Columbia River Basalt Group

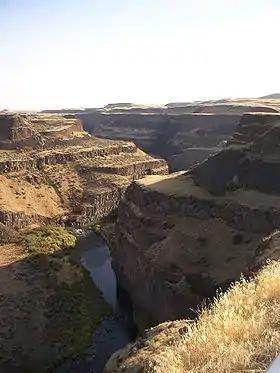
In the Palouse River Canyon just downstream of Palouse Falls, the Sentinel Bluffs flows of the Grand Ronde Formation can be seen on the bottom, covered by the Ginkgo Flow of the Wanapum Basalt.

Prior to 17.5 million years ago, the Western Cascade stratovolcanoes erupted with periodic regularity for over 20 million years, even as they do today. An abrupt transition to shield volcanic flooding took place in the mid-Miocene. The flows can be divided into four major categories: The Steens Basalt, Grande Ronde Basalt, the Wanapum Basalt, and the Saddle Mountains Basalt. The various lava flows have been dated by radiometric dating—particularly through measurement of the ratios of isotopes of potassium to argon. The Columbia River flood basalt province comprises more than 300 individual basalt lava flows that have an average volume of .